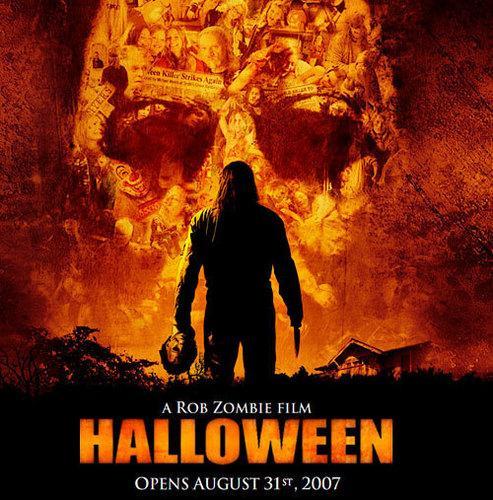
wallpaper probably with a concert , a fire , and anime titled horror film